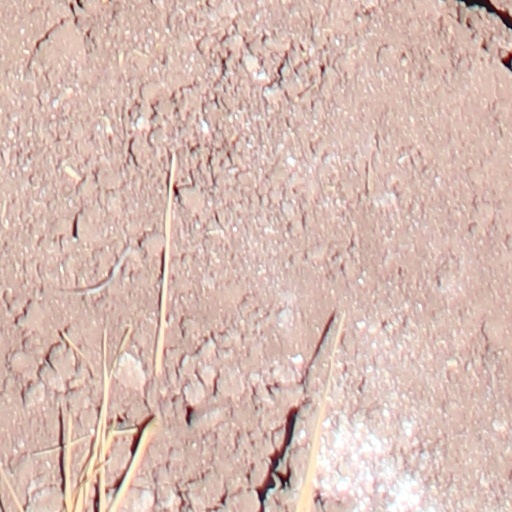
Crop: wheat